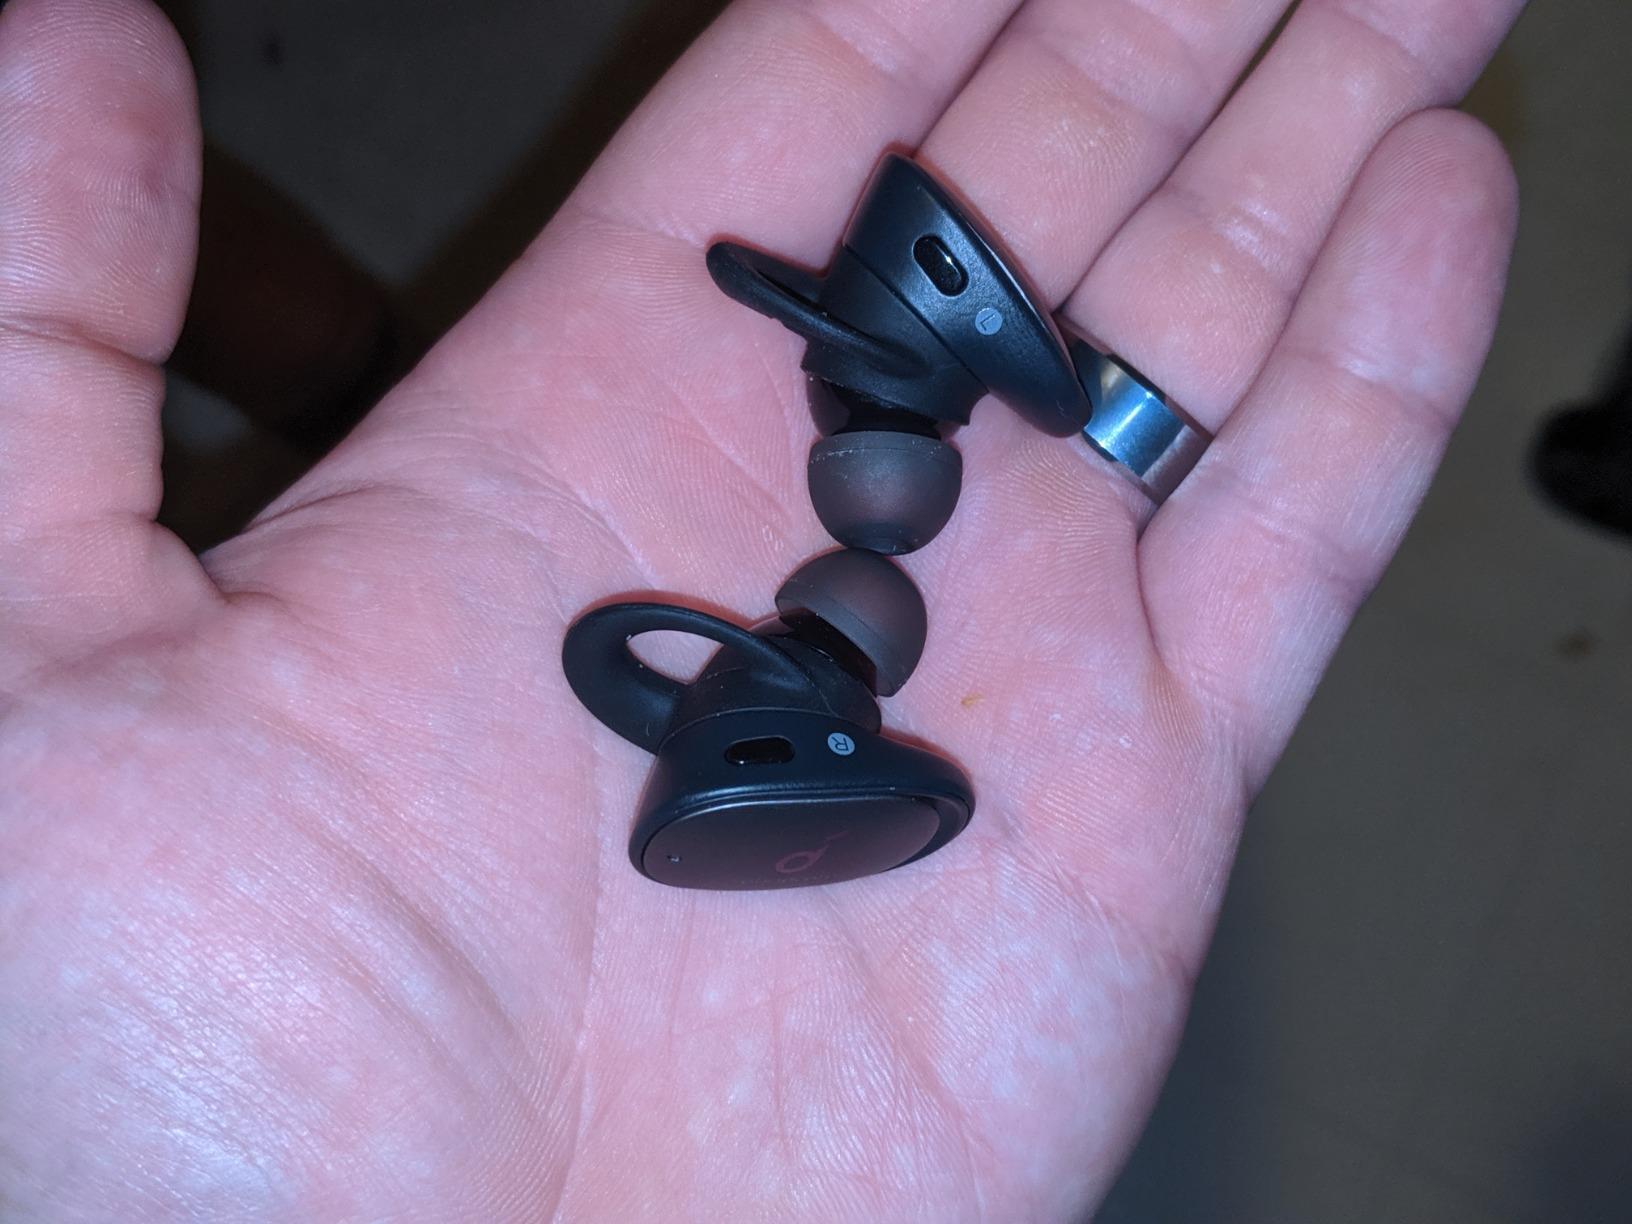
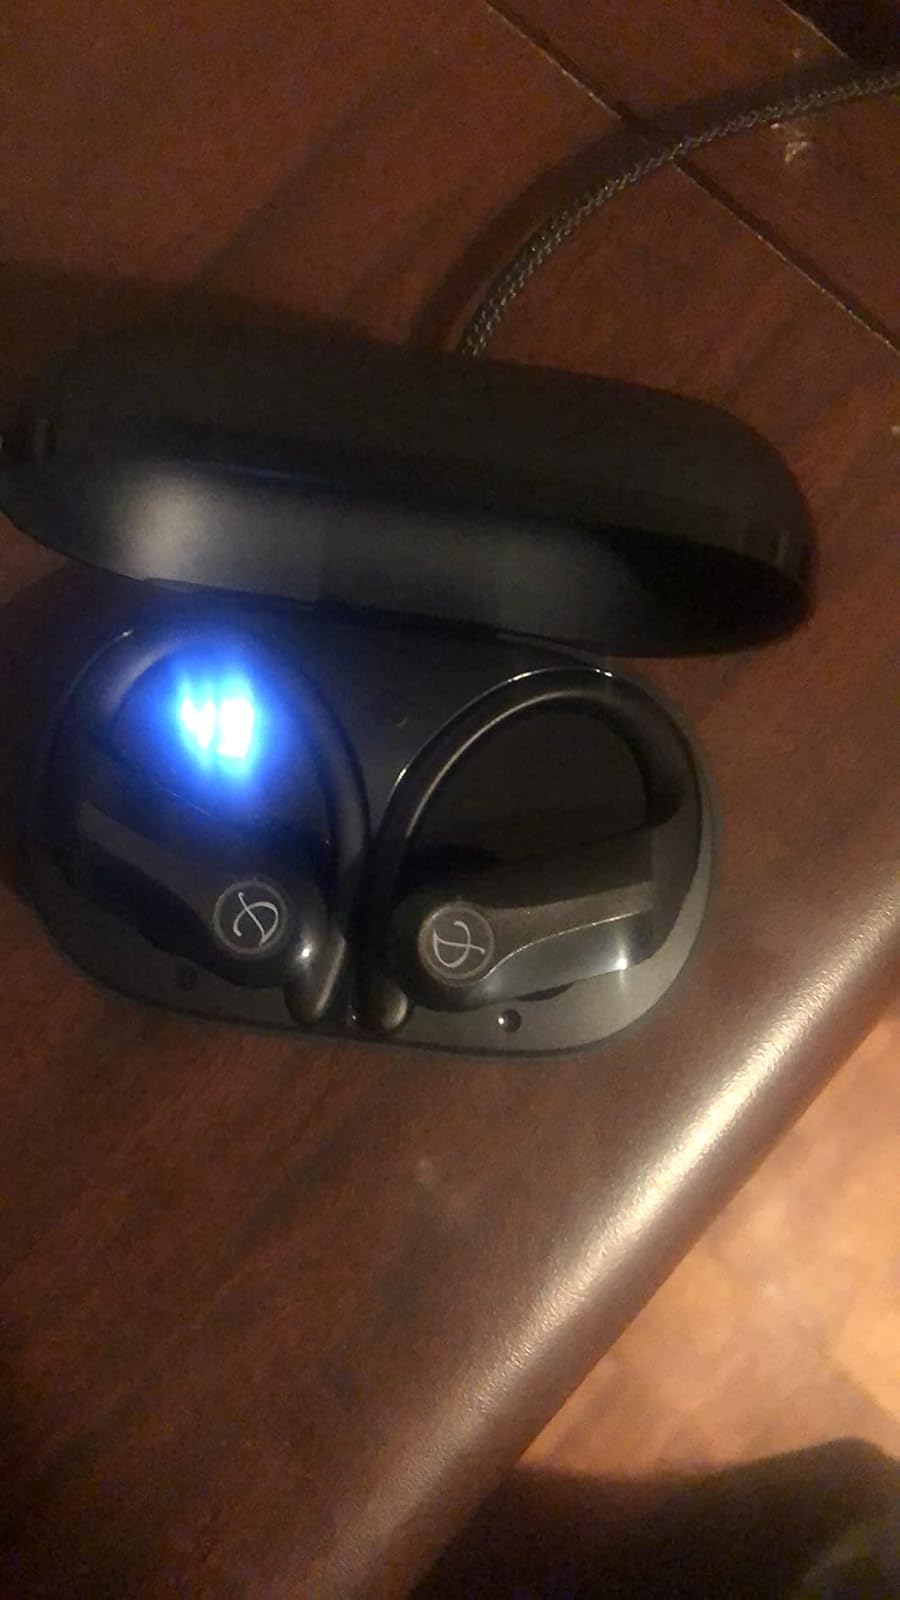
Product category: earbuds
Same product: no